Church of Saint John the Baptist, Kerch

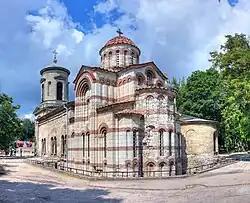
Church of St John the Baptist, Kerch

The Church of St John the Baptist (also known as Church of St John the Precursor) is a Christian church located in the city center of Kerch, Crimea. Built in the Byzantine architectural style, it is noted for the candy-striping in its façade. Dating to 717 AD, it is said to be one of the oldest churches in Eastern Europe.